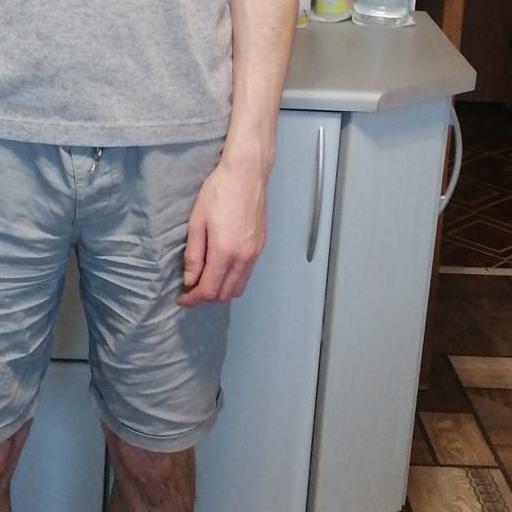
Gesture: no_gesture